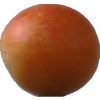
Label: cherry_wax